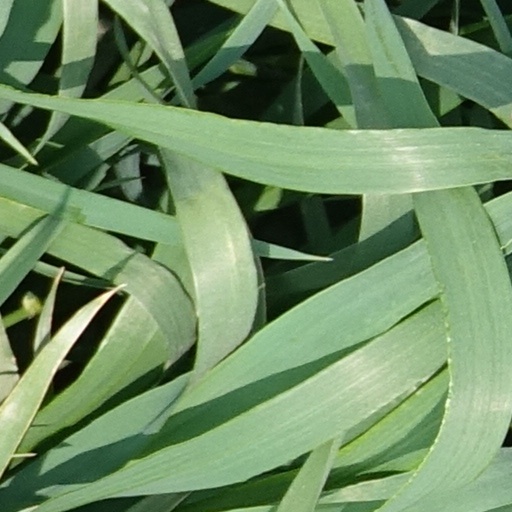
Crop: wheat